Marbella Ibarra

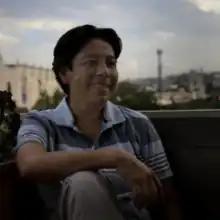

Marbella Ibarra (1972 – 2018) was a Mexican advocate for Women's association football who was trained as a lawyer. She created the first professional women's football team in Mexico. She was murdered in 2018.